Waste stabilization pond

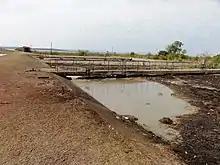
A poorly maintained anaerobic treatment pond in Kariba, Zimbabwe (sludge needs to be removed)

Pathogens can be efficiently removed in waste stabilization ponds. The process relies mostly on maturation ponds for removal of pathogens, although some removal also takes place in the other ponds of the system. The higher the number of ponds in the series, the more efficient the pathogen removal.